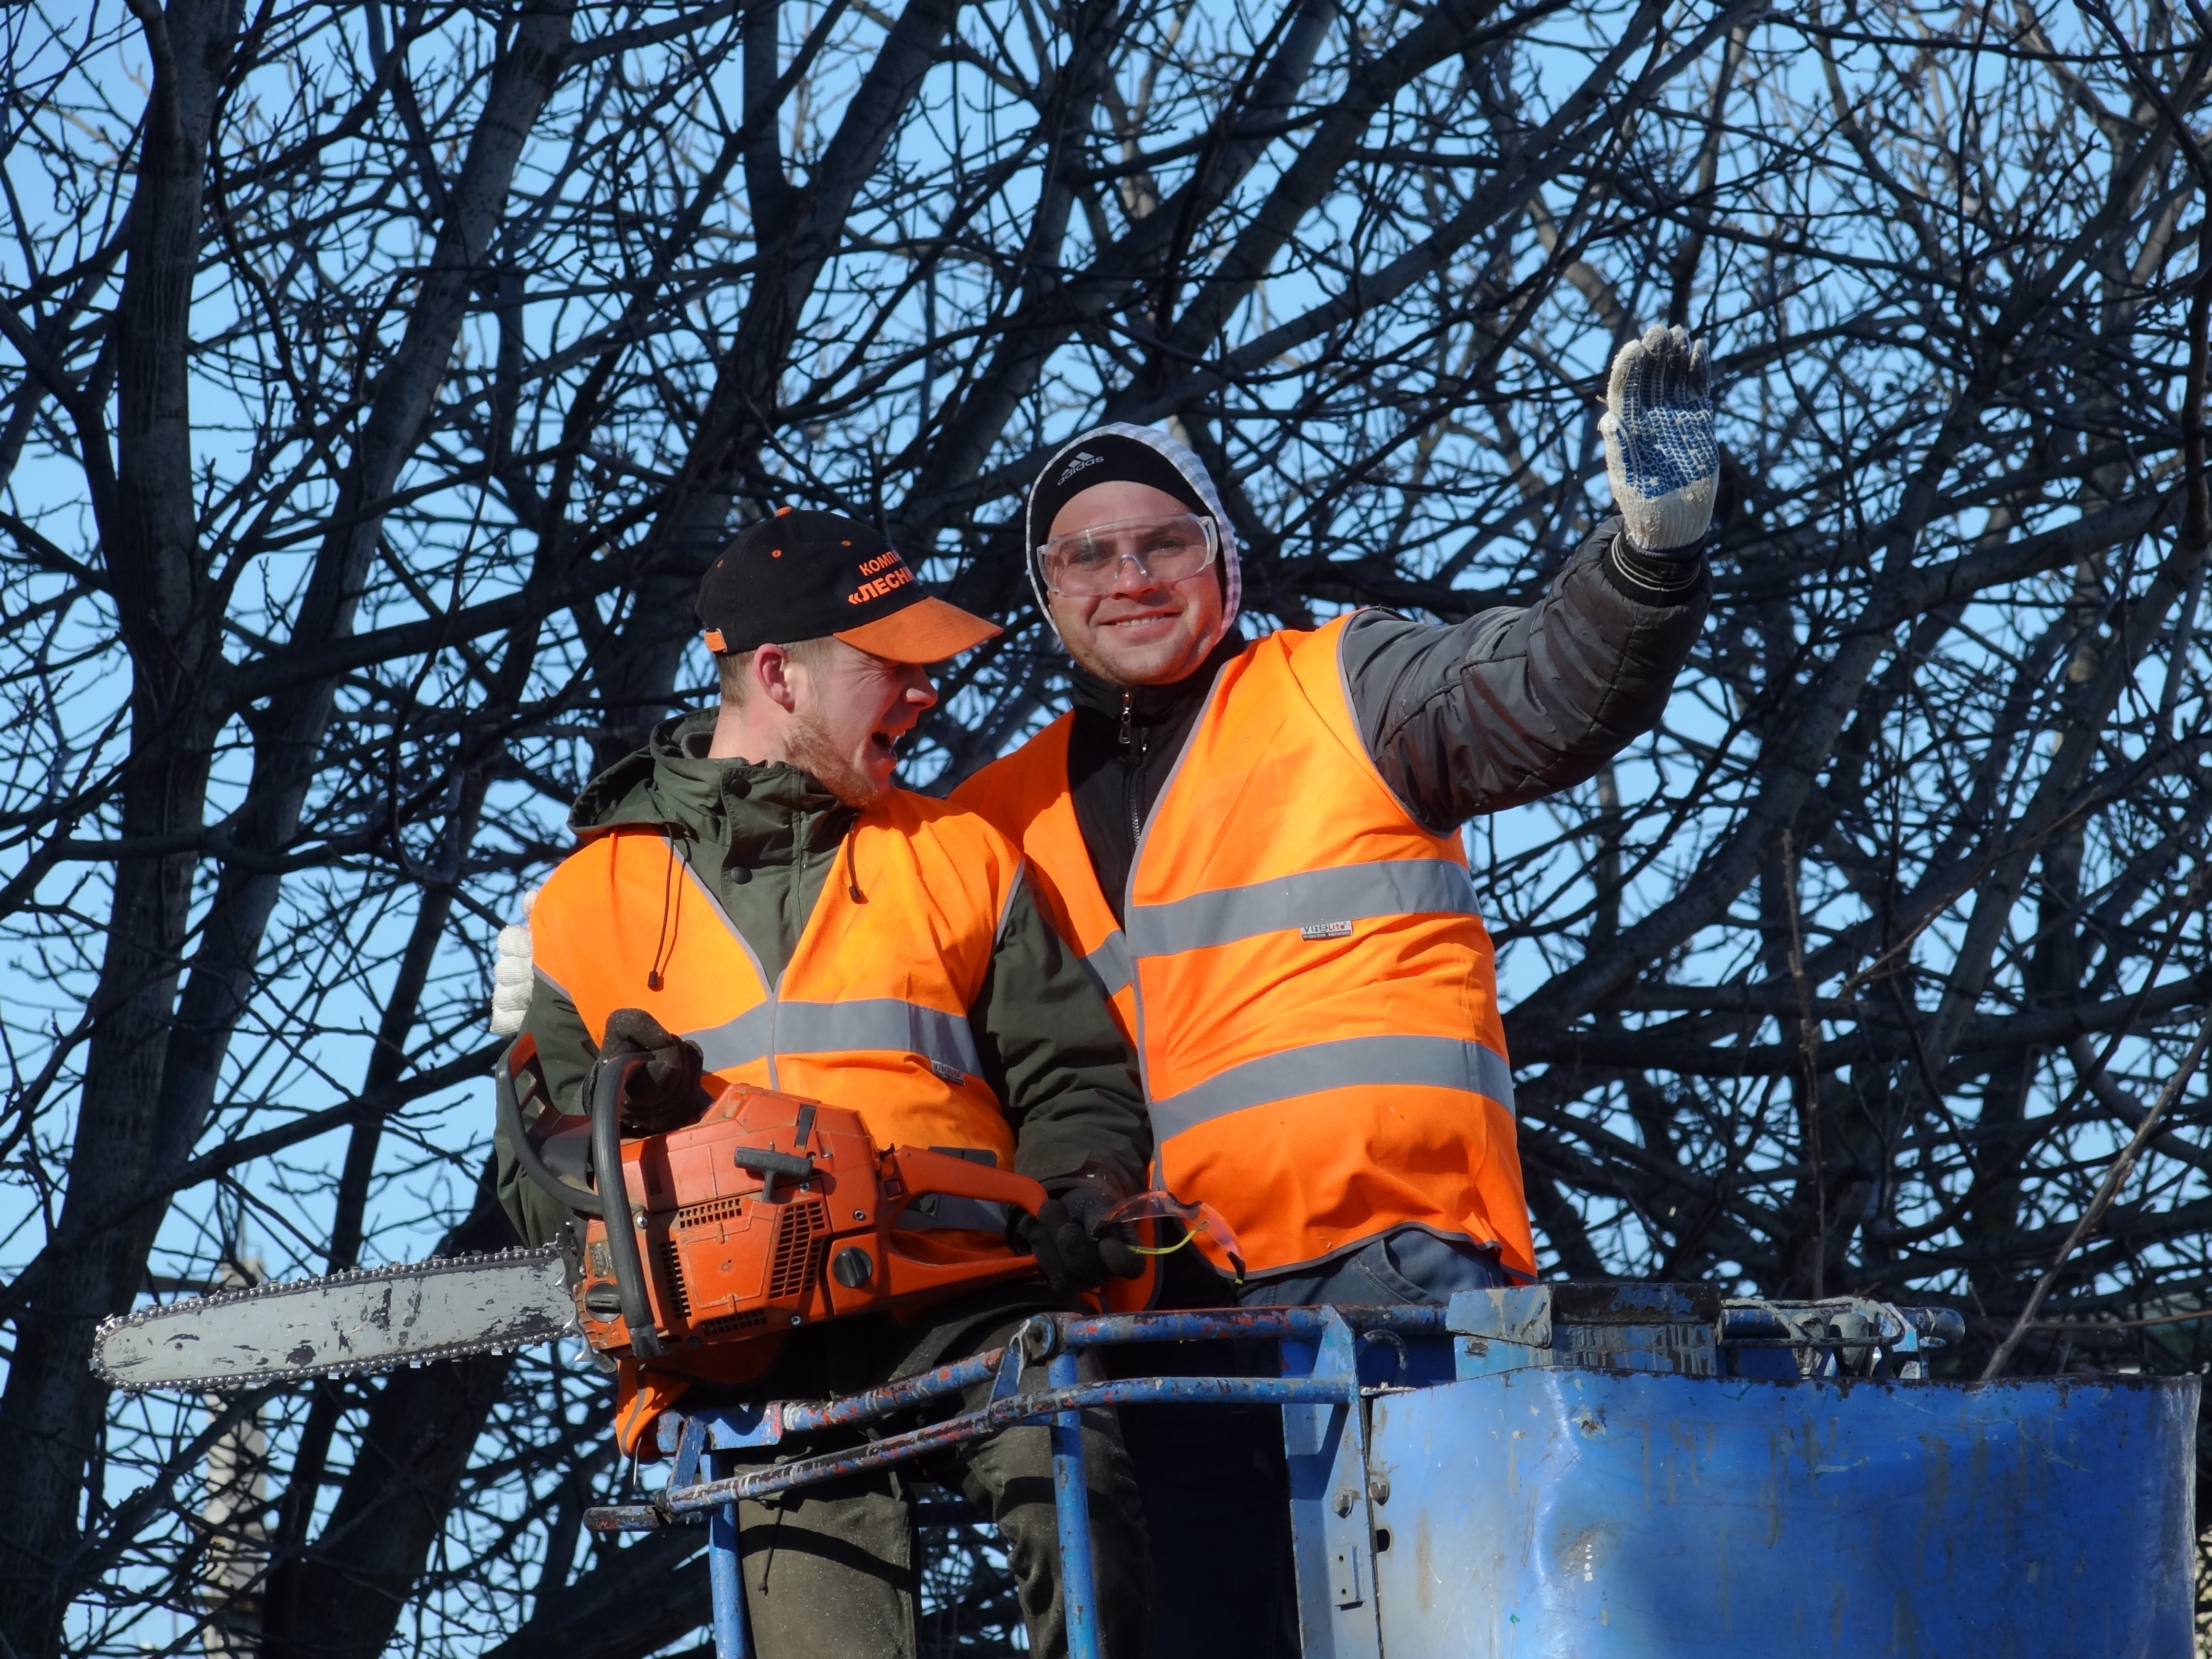
tree, spring, season, trees, old tree, felling, saw cut